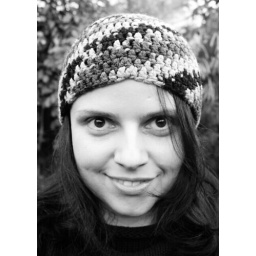
girly girl in a hat